Chief of the Air Staff (India)

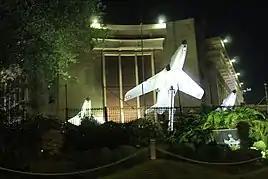
The Vayu Bhawan, New Delhi - the station of Air HQ, where the CAS is seated.

Seated at Air Headquarters (Air HQ), stationed in New Delhi, the CAS is the senior-most operational officer of the IAF, and is tasked with the following: